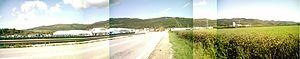
La communauté de communes des monts Berthiand est une ancienne communauté de communes située dans l'Ain regroupant dix communes.
Nurieux-Volognat est une commune française, située dans le département de l'Ain en région Auvergne-Rhône-Alpes. La commune a été créée en 1973 par fusion entre Mornay et Volognat.